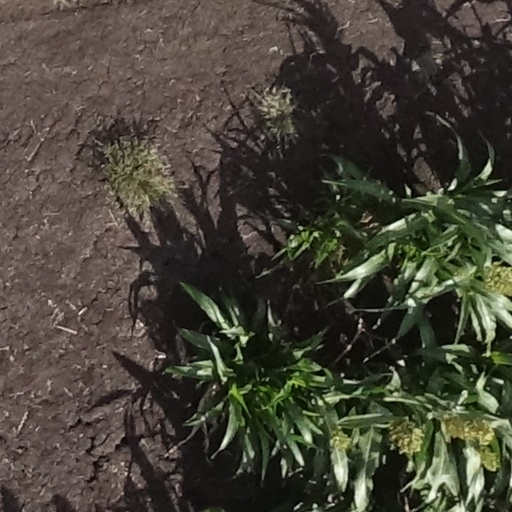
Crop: sorghum